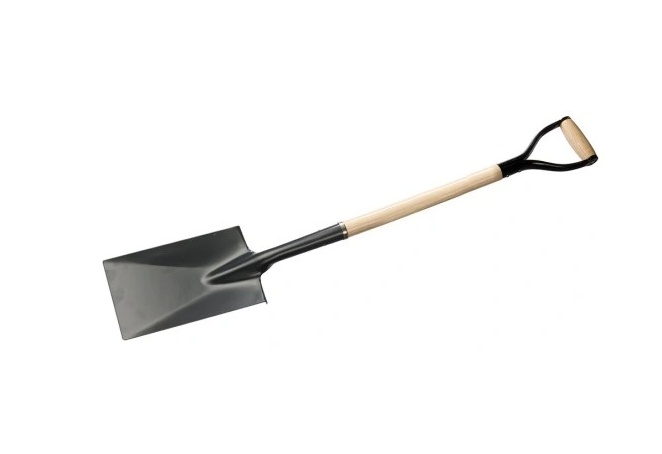
GRAVESPADE RETTKANT 1100MM
Beskrivelse GRAVESPADE RETTKANT 1100MM 1100 MM Spade med stemplet, herdet stålhode og korrosjonsbestandig belegg. Lakkert trehåndtak med MYD grep. Den spesielle overflaten på hodet hindrer foten i å skli av spaden. Egnet for graving, hagearbeid og landskapsarbeid. Arbeidsdel L x B: 300 x 170 mm, Vekt av arbeidsdelen 1,15 kg. Tekniske data: Bladstørrelse 300 x 170 mm Finish Korrosjonsbestandig belegg Trehåndtak med MYD grep Vekt 1,15 kg Konstruksjonsmetode Stempling, herding Innholdet i boksen 1 x Gravespade
Brand: Boska Home
Category: Home & Garden > Lawn & Garden > Gardening > Gardening Tools > Shovels & Spades > Spades